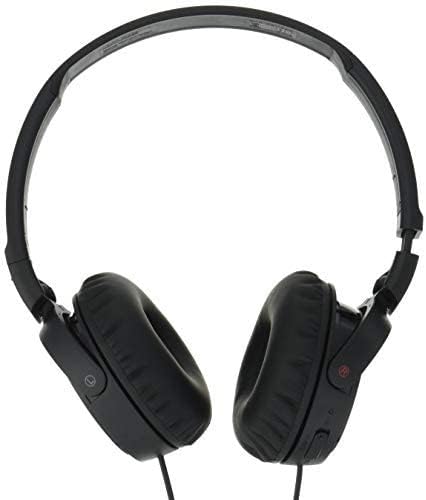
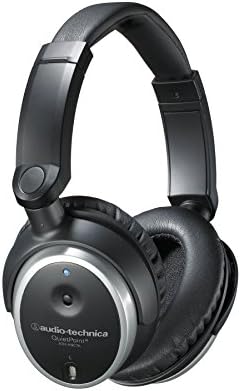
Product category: headphones
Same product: no